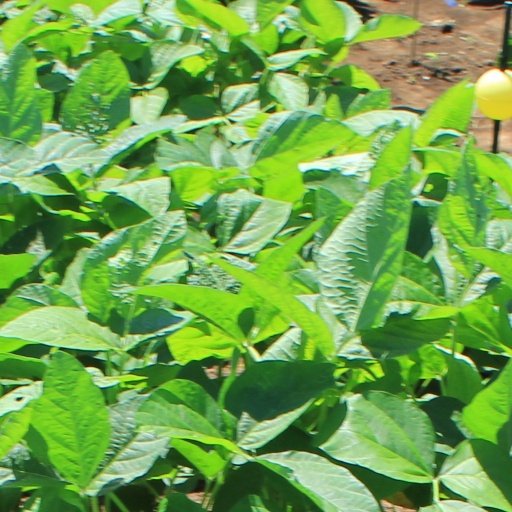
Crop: soybean